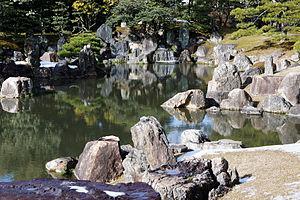
Le Nakagyō-ku est un des onze arrondissements de la ville de Kyoto, dans la préfecture de Kyoto, au Japon. Son nom signifie « arrondissement central capitale »